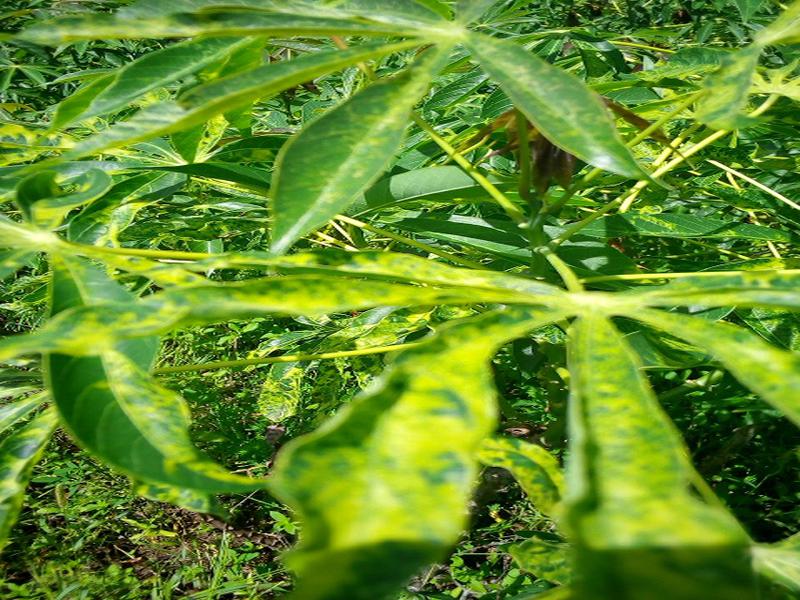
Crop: cassava
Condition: mosaic_disease